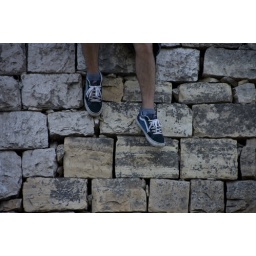
Amishai sitting on a wall along side a road in the Upper Galilee.